2018 AFC Champions League final

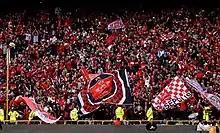
Persepolis fans during the match

Persepolis, known for their mean defence, had no option but to attack, but Kashima goalkeeper Kwoun Sun-tae put in a virtuoso performance. Kwoun, for whom this was a third Asian crown following two with South Korea's Jeonbuk Hyundai Motors, was at the top of his game, keeping the Iranians, especially Ali Alipour and Bashar Resan at bay. Seven minutes before half-time Resan muscled his way past two defenders close to the Kashima goal, but failed to beat Kwoun at his near post.